Flora and fauna of Cornwall

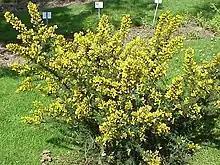
"Ulex europaeus" (gorse)

The tidal estuaries along the coasts contain large numbers of wading birds, while marshland bird species frequently settle in the bogs and mires inland. Bodmin Moor is a breeding ground for species such as lapwing, snipe and curlew. On and around the rivers, sand martins and kingfishers are often seen, while after a decline in the 1960s and 1970s, Eurasian otters have been returning in large numbers. The Camel Valley is one of the habitats for otters. Bude Canal offers an ideal habitat for water voles, although the population is declining because of habitat degradation and pollution, like in other parts of the country.